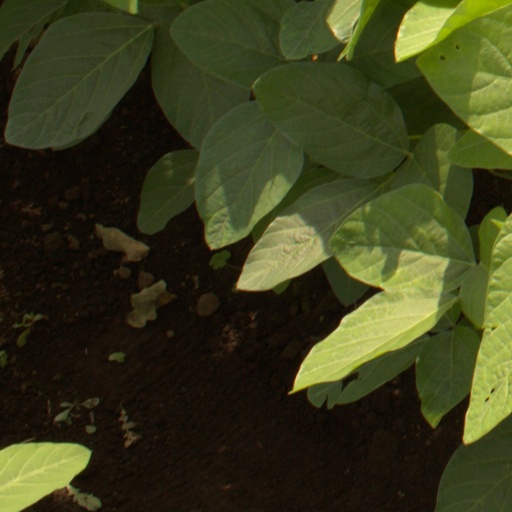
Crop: soybean